Mission: Impossible (1966 TV series)

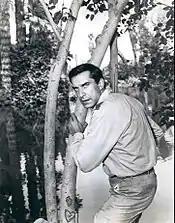
Martin Landau as Rollin Hand, 1969

Each episode's title sequence was composed of a number of very short clips of key scenes from the subject episode. Although this was, and remains, very rare for series television, it was already being done on "I Spy", which like "Mission" opened with the lighting of a fuse. Several British teleseries produced by Gerry Anderson and his then wife Sylvia Anderson, the contemporaneous "Thunderbirds" (made in 1964) and the mid-1970s "" (which starred "Mission: Impossible" alumni Martin Landau and Barbara Bain) amongst them, also showed clips in the opening sequence. The reimagined "Battlestar Galactica" TV series also used this device. The clips in the opening sequence were chosen to showcase dramatic moments in the upcoming mission, such as moments of surprise, moments of violence, or equipment in use. In particular, the first clip shown was often someone getting punched and/or knocked out. For the first two seasons, the closing credits showed clips from that mission in freeze frame. At the start of 1968, when Paramount took over from Desilu, the same clips were shown during the closing credits across episodes; later seasons eschewed that approach, featuring a freeze frame of the hand lighting the fuse.